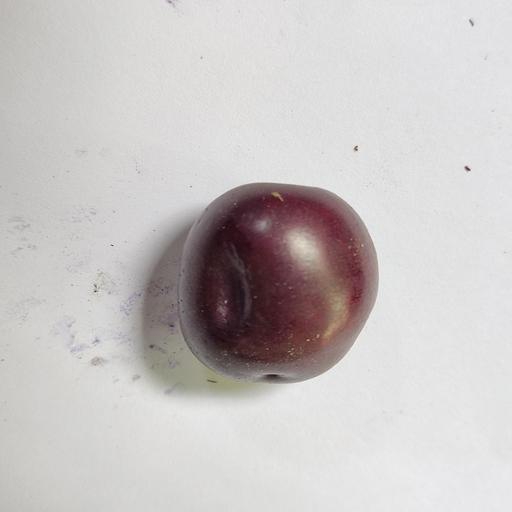
Crop type: Berry